Dante Alighieri Square

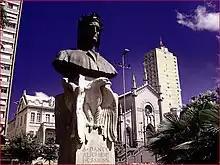
Monument to Dante Alighieri.

During the administration of José Pena de Moraes, plans were drawn up for improvements, and the level of the area was lowered after the removal of 1,200 m³ of rocks. The square was gardened, received benches and a fence, a retaining wall on the alignment of Júlio de Castilhos Street, the sidewalks were paved, and the monuments to Júlio de Castilhos, a work by Prosperi, and to Dante Alighieri, a work by the Italian Eugenio Bellotto, were installed. A bandstand was also erected for speeches by authorities and band performances.